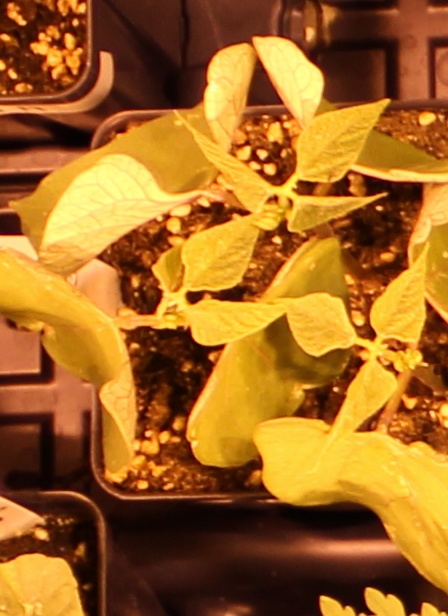
Label: Blackbean